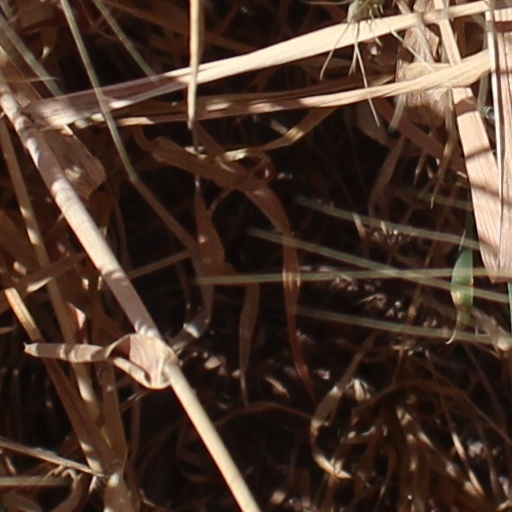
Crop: wheat